Operation Popeye (Brazil)

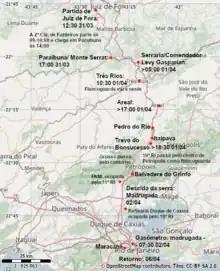
Trajectory of the Tiradentes Detachment

According to Mourão, at the meeting on 28 March, the available operations plan was to "reach the state limit line along the Paraibuna, in conditions to continue". Guedes told Castelo Branco that they would stop at the border and wait for the 1st Army troops to position themselves. According to Muricy, the written order was to "enclose themselves around Minas Gerais". "Those two extreme concepts then came to the fore: that of Mourão, which no one accepted - the general staff itself vetoed it - and that of Guedes". He and the other officers then thought of a middle ground: advance as much as possible within the state of Rio de Janeiro, arriving in a first phase at Paraibuna, and in a second phase, at Belvedere do Grinfo, in Petrópolis, or at Fábrica Nacional de Motores, in Duque de Caxias. This way, they would avoid being blocked in the defensive terrain of the border, they would be in a better position to make connections with São Paulo and Espírito Santo and they would increase the isolation of Northeastern Brazil in relation to the South. The final target of the operation would be the Army HQ (Duque de Caxias Palace) in Rio de Janeiro.